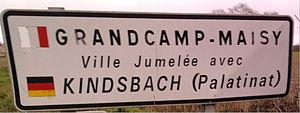
PANNEAUJUMELAGE ENTREE GRANDCAMP PAR RN13
Grandcamp-Maisy est une commune française, située dans le département du Calvados en région de Normandie entre les plages d'Utah Beach et Omaha Beach, peuplée de 1 563 habitants.